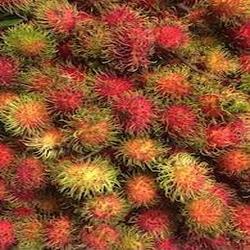
Label: Rambutan